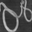
Label: worm